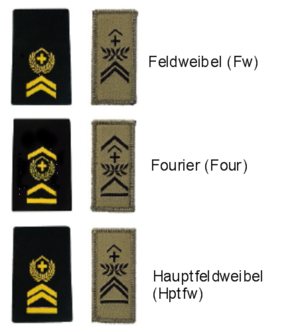
Le présent article fournit la liste des grades de l'Armée suisse.